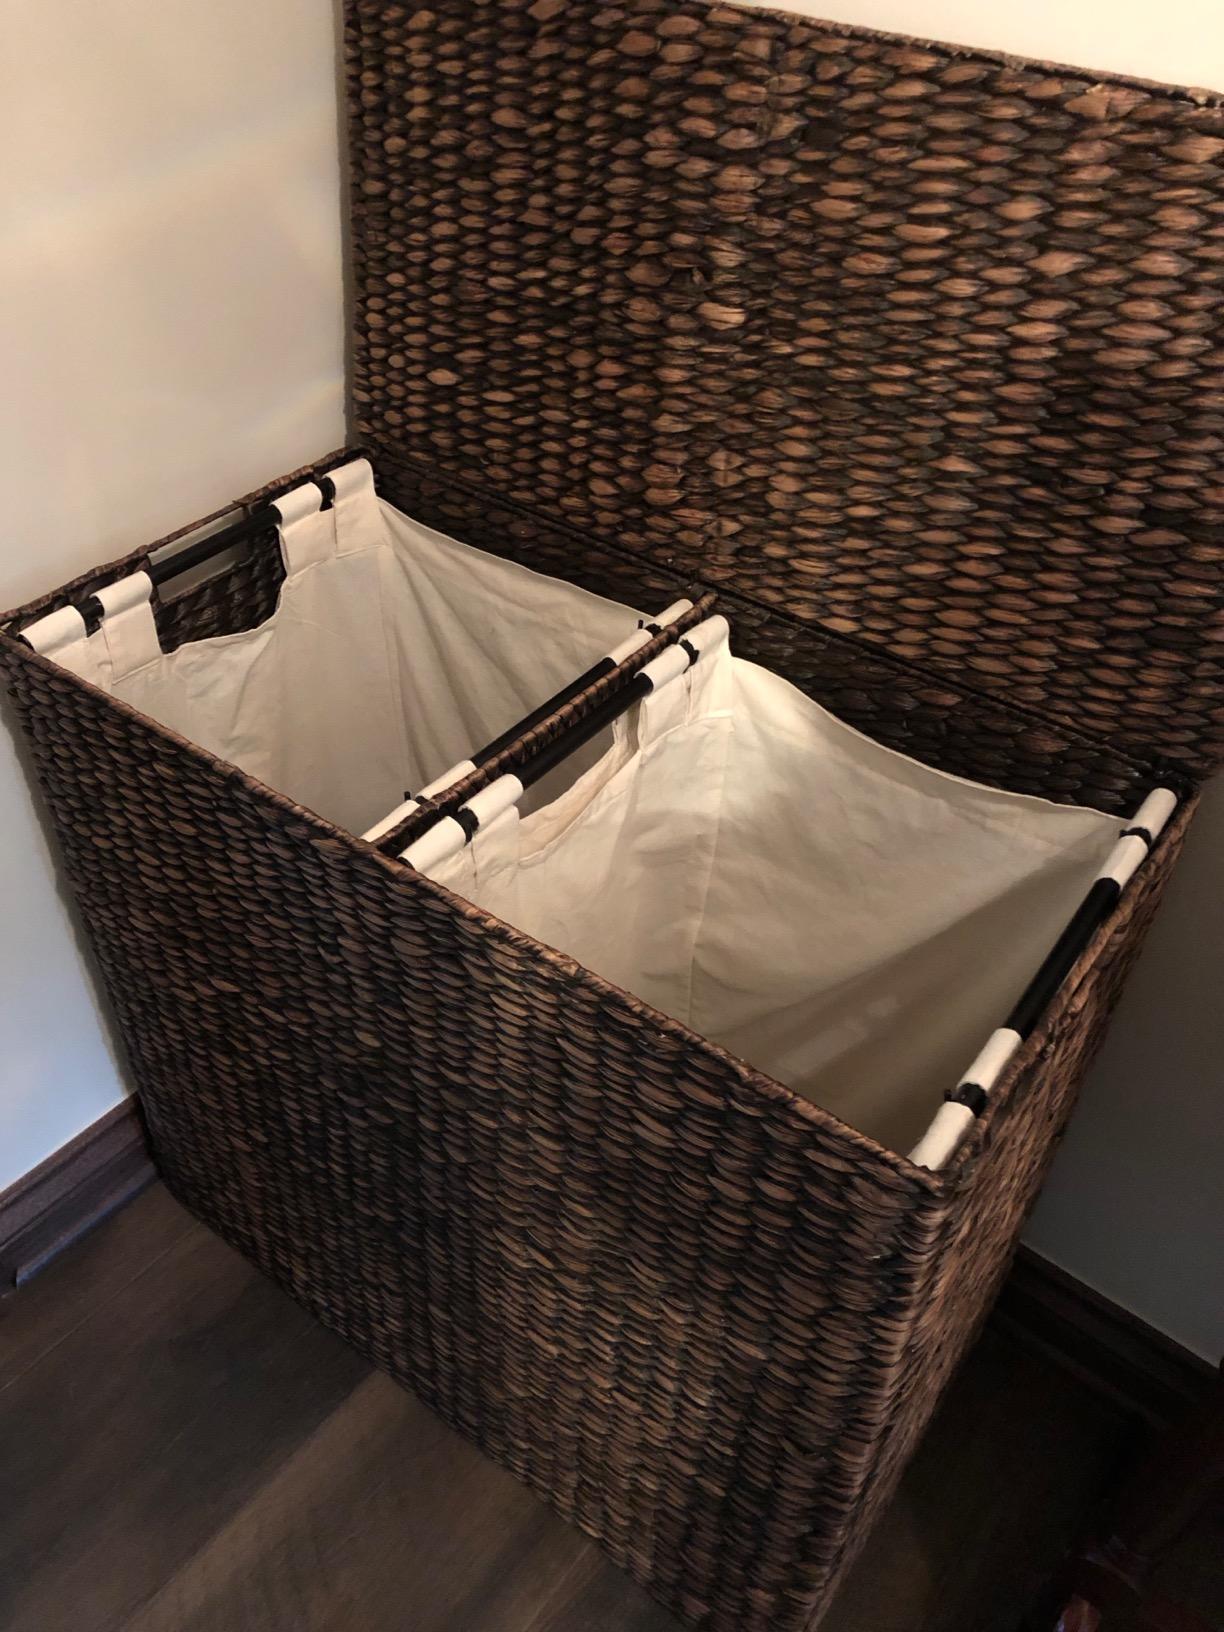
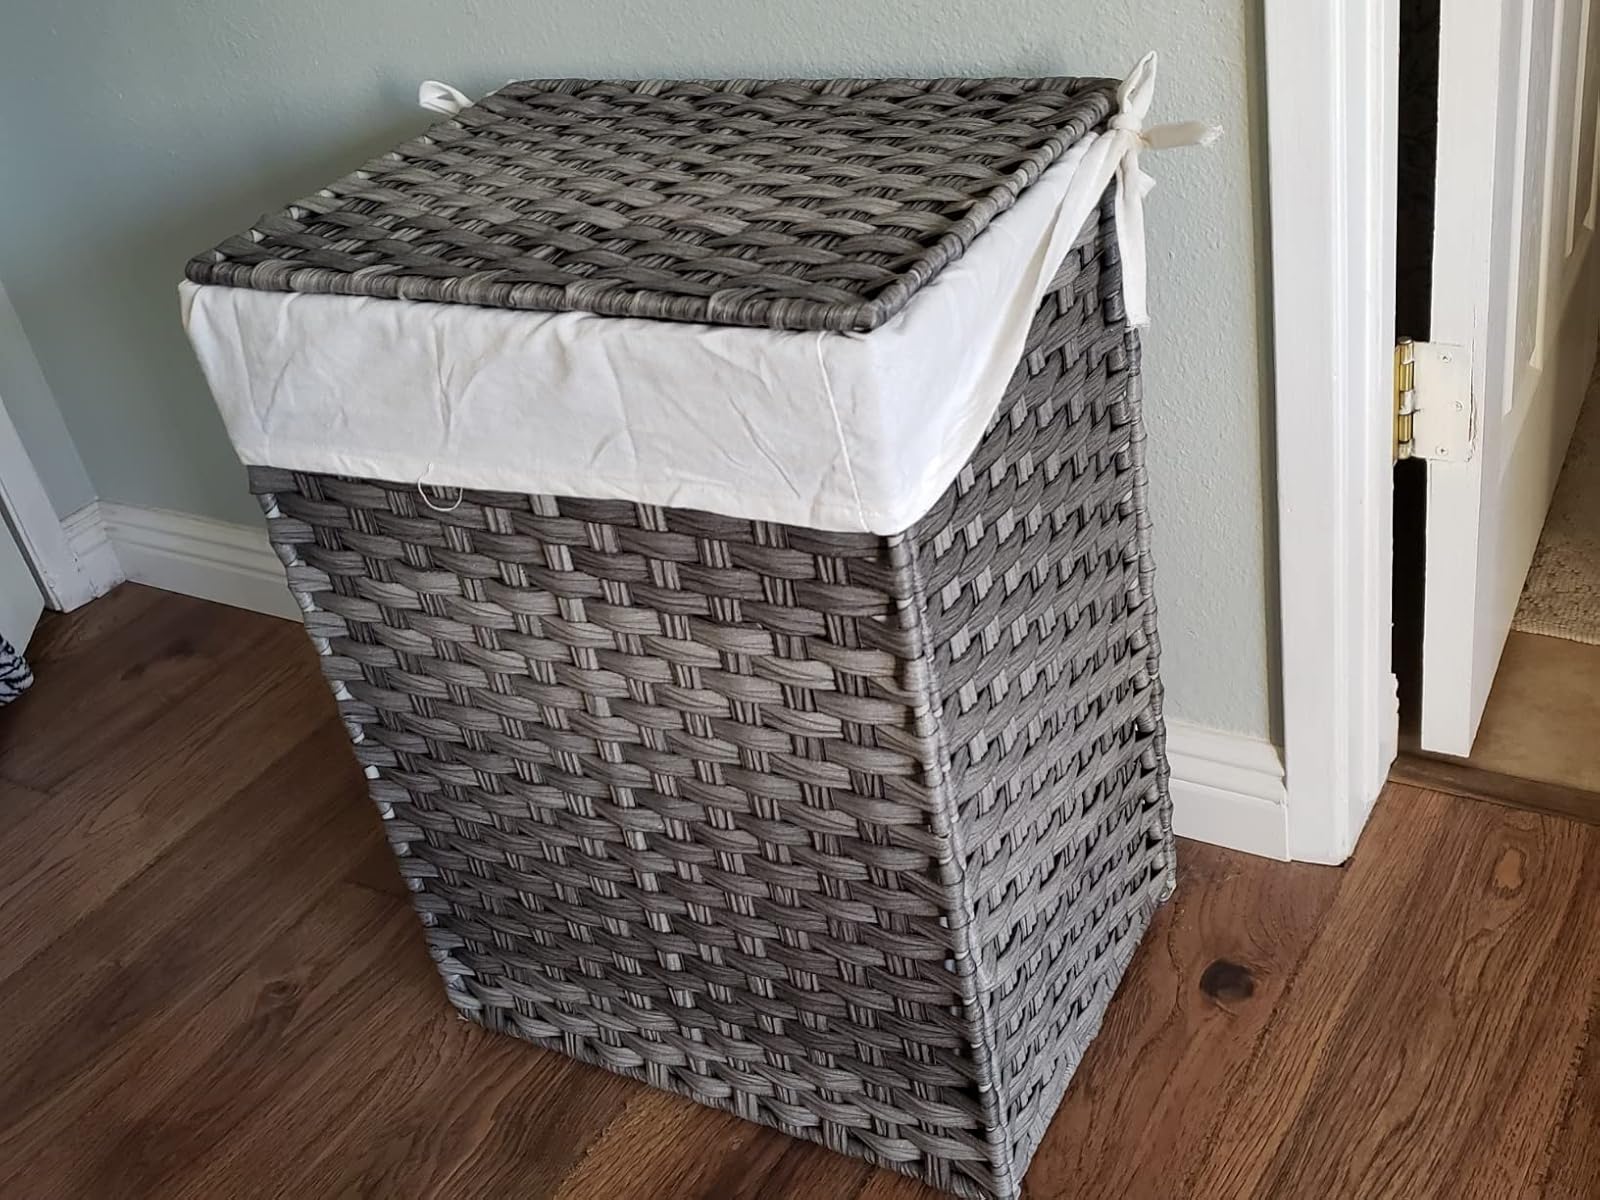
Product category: items_hamper
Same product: no